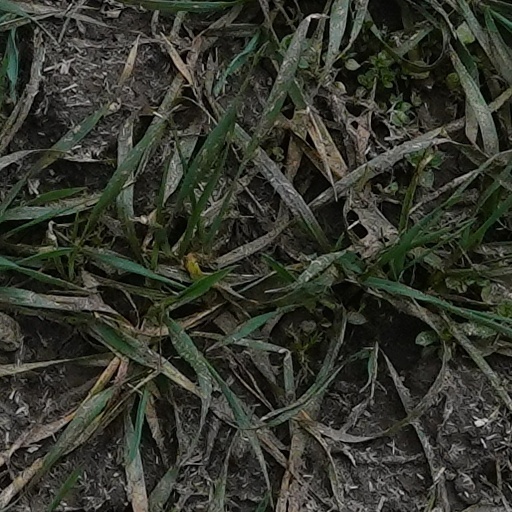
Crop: wheat